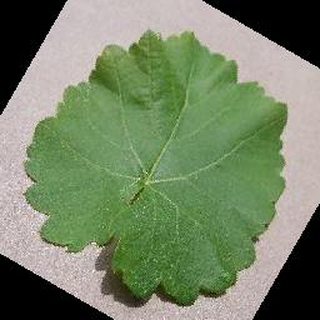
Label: healthy_grape